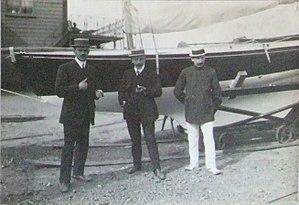
Léon Huybrechts est un skipper belge né le 11 décembre 1876 et mort le 9 février 1956.
Louis Huybrechts est un skipper belge né le 21 février 1875 et mort en 1963.
Henri Weewauters est un skipper belge né le 8 novembre 1875.